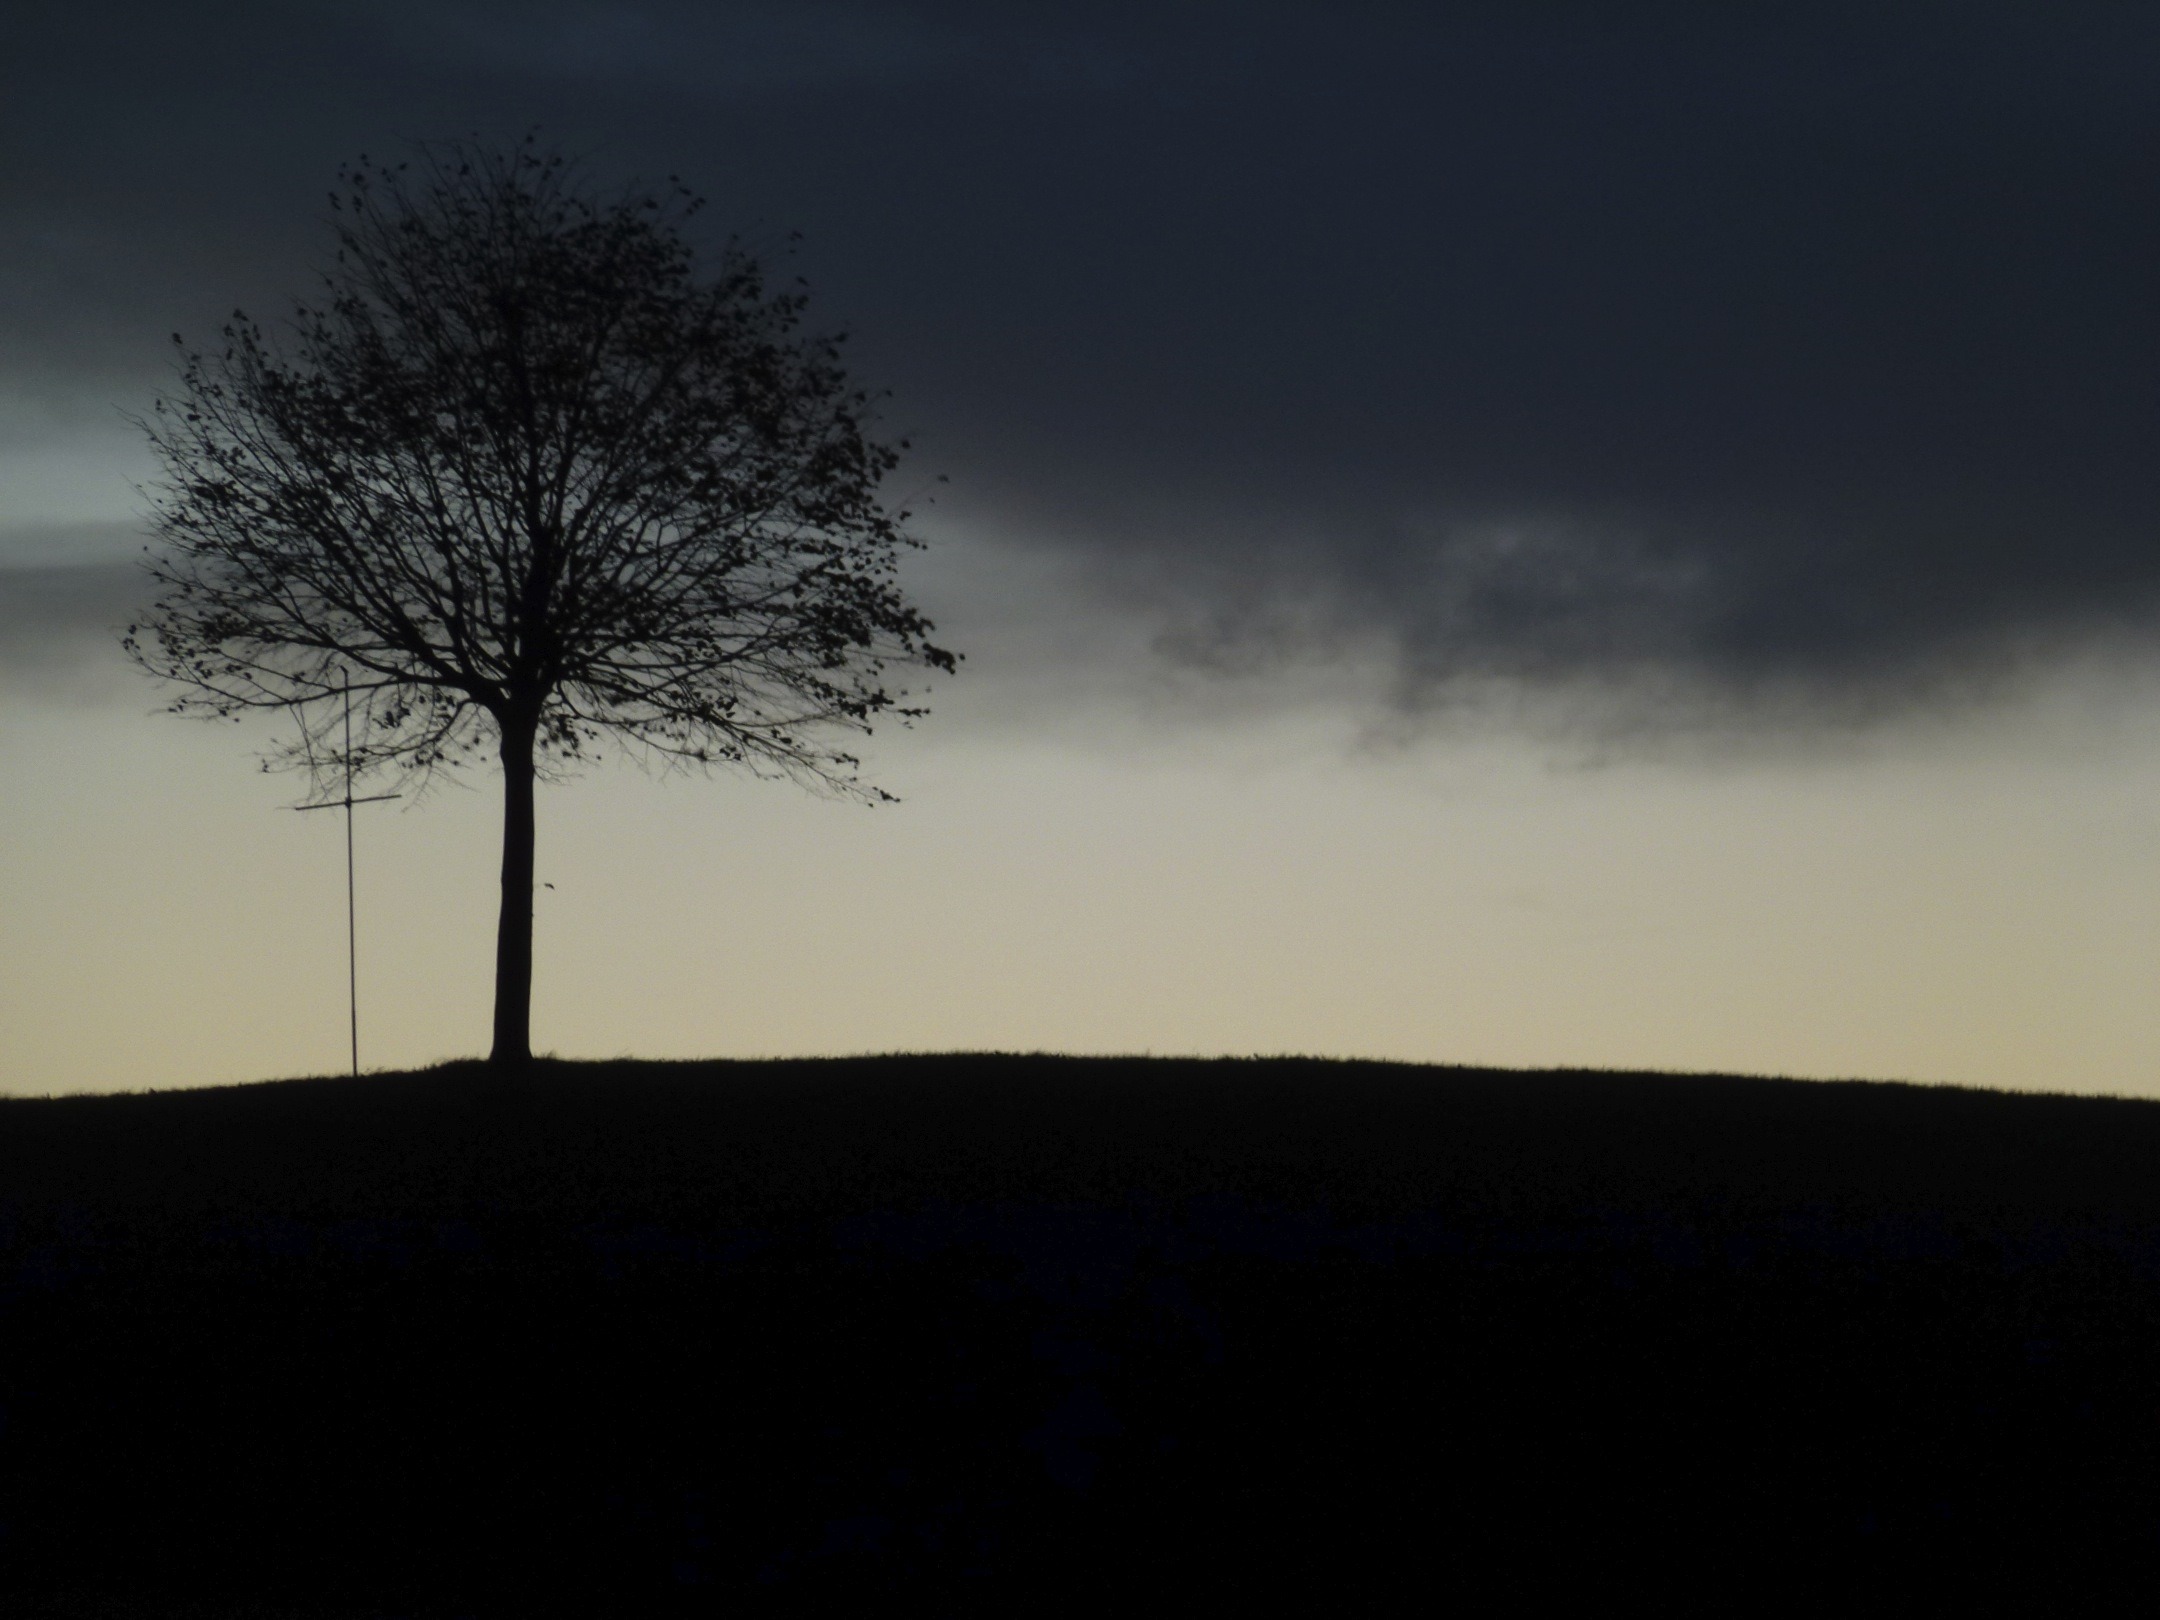
landscape, tree, horizon, cloud, sky, fog, sunrise, sunset, mist, field, sunlight, morning, wind, dawn, atmosphere, dusk, evening, weather, darkness, plain, atmospheric phenomenon